Samsung Galaxy S21

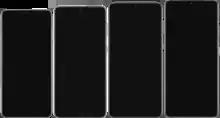
From left to right S21, S21 FE, S21+, and S21 Ultra.

The Samsung Galaxy S21 is a series of high-end Android-based smartphones developed, marketed, and manufactured by Samsung Electronics as part of its Galaxy S series. They collectively serve as the successor to the Samsung Galaxy S20 series. The first three smartphones were unveiled at Samsung's Galaxy Unpacked event on 14 January 2021, while the Fan Edition model was unveiled at Samsung's CES on 3 January 2022. It is the last phone of the Galaxy S series to use the former "SM-G9xx" model number format for the flagship device which had been in use since the Galaxy S5 as Samsung started to use the new "SM-S123X" model number format for future flagships starting with the Galaxy S22.